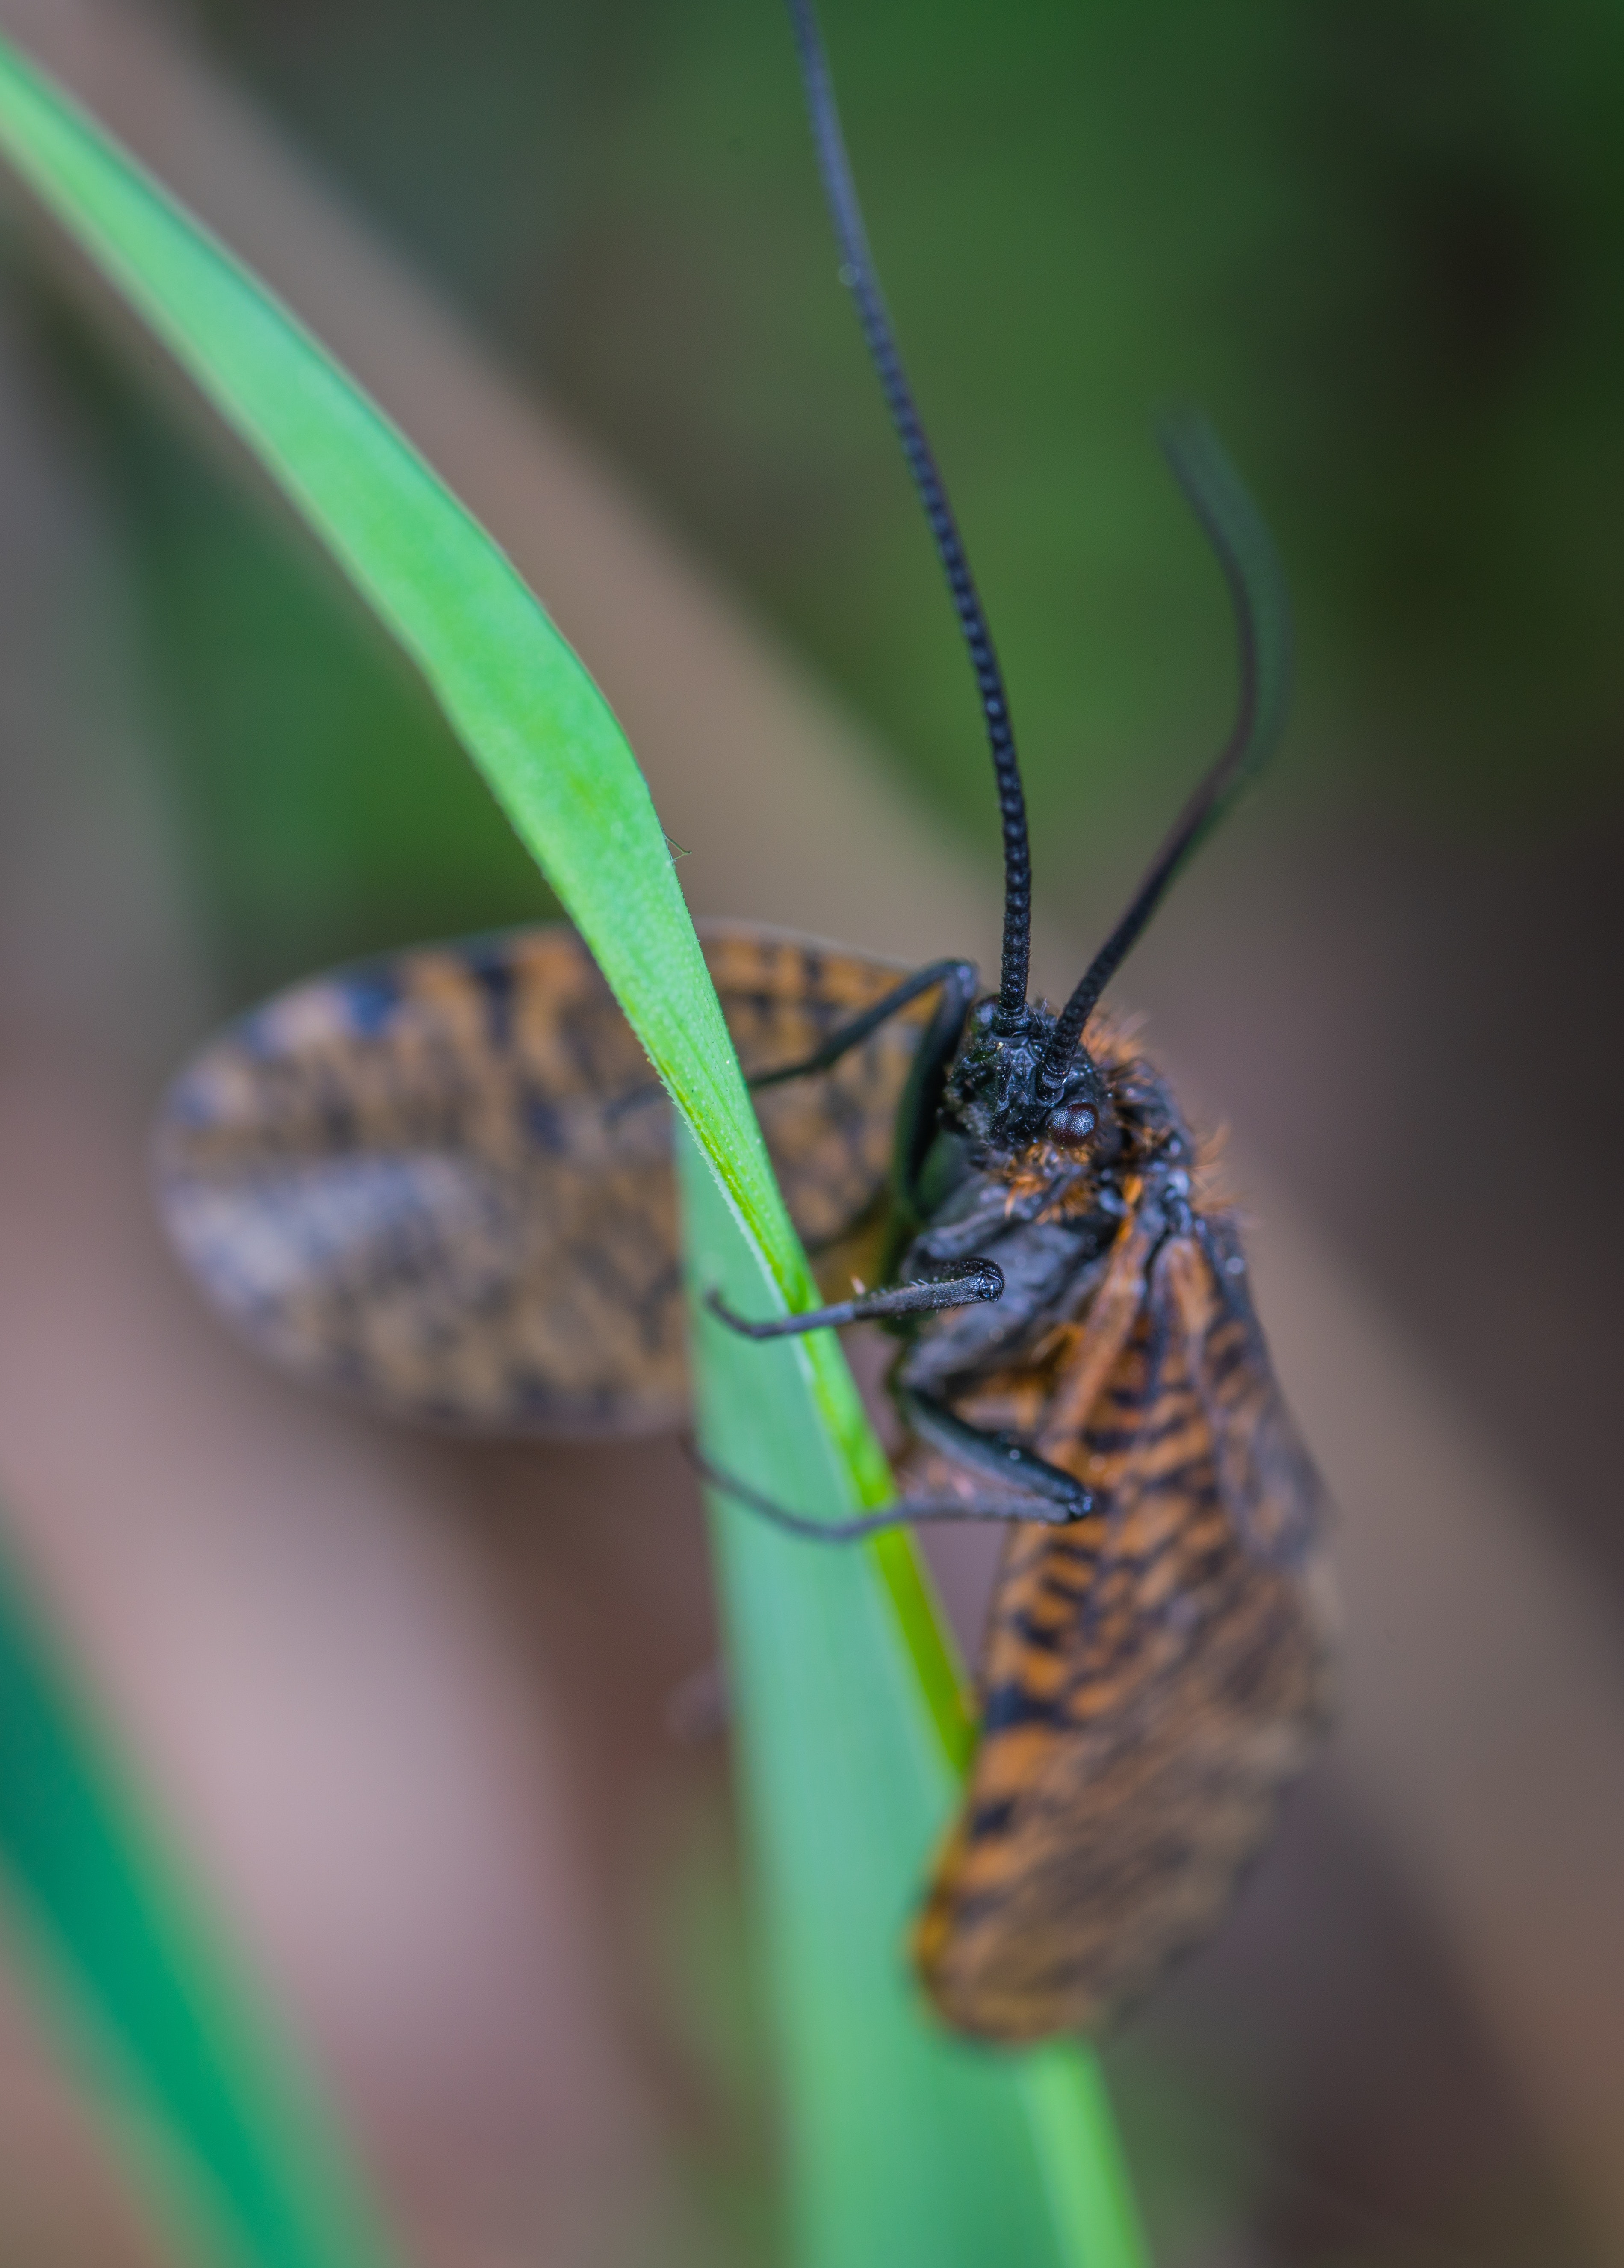
insect, invertebrate, net winged insects, close up, macro photography, pest, organism, wildlife, plant stem, plant, photography, arthropod, membrane winged insect, bug, cicada, Scentless Plant Bugs